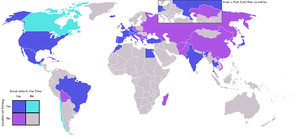
James Bond [ d͡ʒeɪmz bɒnd], également connu par son matricule 007, est un personnage de fiction créé en 1953 par l'écrivain et ancien espion britannique Ian Fleming dans le roman Casino Royale.